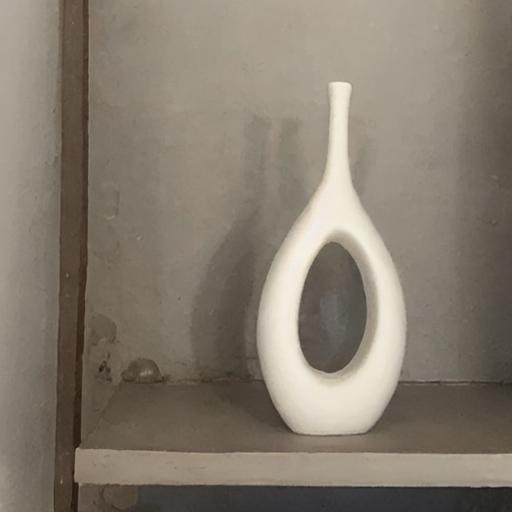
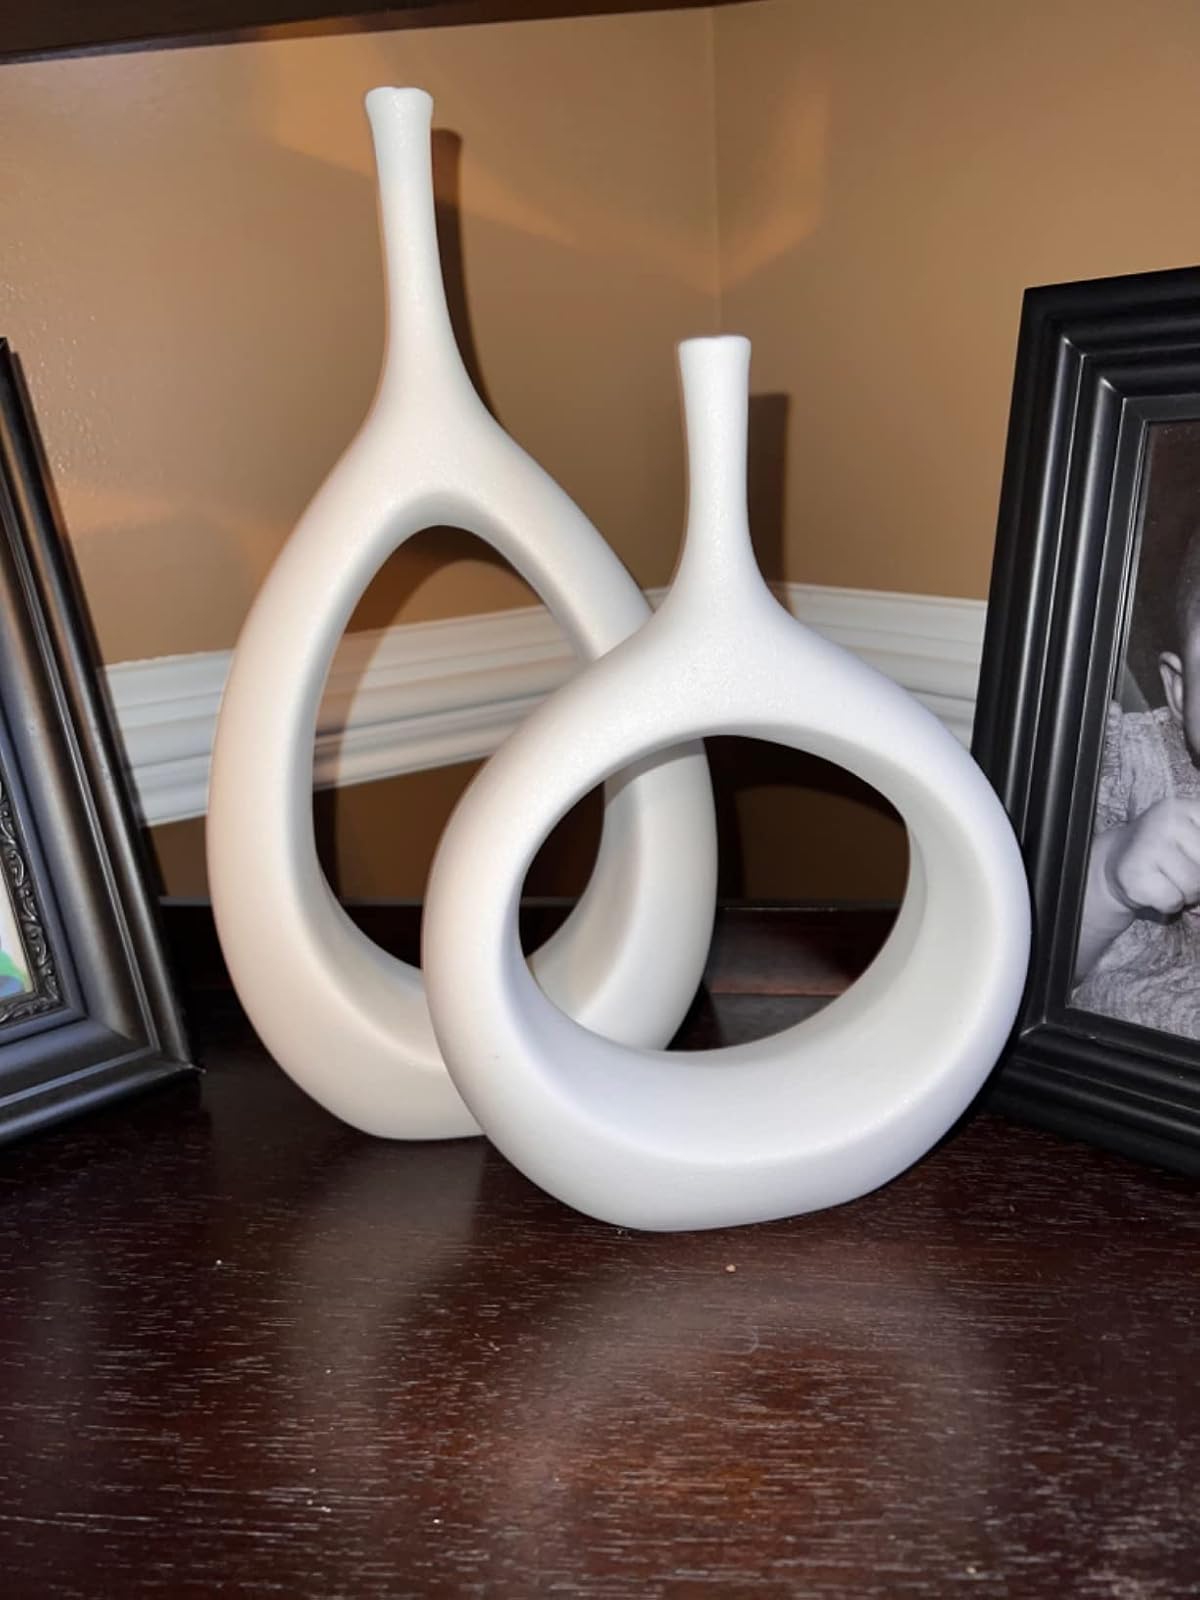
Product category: vase
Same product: no